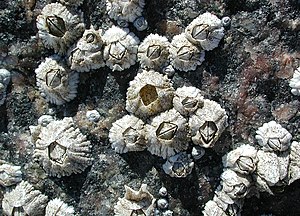
Nationalpark Schleswig-Holsteinisches Wattenmeer / Galleri
Nationalpark Schleswig-Holsteinisches Wattenmeer eller Nationalpark Slesvig-Holstensk Vadehav er den største nationalpark i Centraleuropa. Parken omfatter store dele af vadehavet foran den nordfrisiske og ditmarske vestkyst.